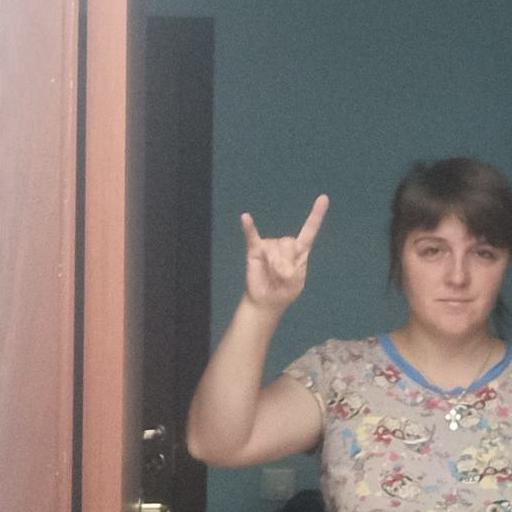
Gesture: rock